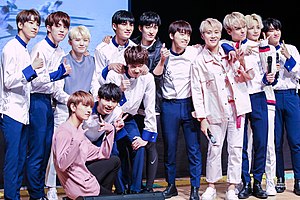
Seventeen (band)
Seventeen i juni 2017.
"Seventeen, også betegnet som SEVENTEEN eller SVT, er et sydkoreansk band dannet af Pledis Entertainment i 2015. Gruppen består af 13 medlemmer som er delt op i tre undergrupper, der hver specialiserer sig indenfor forskellige områder: ""Hip-hop Unit"", ""Vocal Unit"" og ""Performance Unit"". Gruppen har udgivet to fulde album og 5 minialbum. I 2018 debuterede undergruppen BSS, eller BooSeokSoon, bestående af medlemmerne Hoshi, DK og Seungkwan, med sangen Just Do It.